Kenwood House

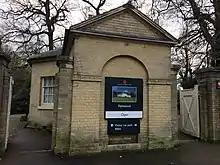
The entrance lodge from Hampstead Lane

In July 1835, William IV and Queen Adelaide paid a royal visit to Kenwood, this was attended by 800 of the nobility and gentry, scattered around the Kenwood garden. The Marchioness of Salisbury wrote "The King and Queen and Royalties extremely well pleased: the King trotted about with Lord M. in the most active manner".